2003–2005 African locust outbreak

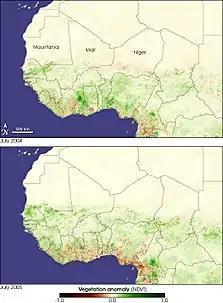
Satellite imagery of western Africa detailing the vegetation affected by locusts and drought in 2004 and 2005, respectively.

During the summer of 2004, large numbers of swarms from Northwest Africa invaded the Sahel in West Africa and quickly moved into crops. By then, the threat of a locust plague emerged, creating one of the most dangerous locust situations since 1989. As the year progressed, the swarms migrated over the continent causing devastation, and in November 2004 appeared in northern Egypt, Jordan and Israel for the first time in 50 years. One swarm in Morocco between Tarfaya and Tan-Tan was 230 km long, at least 150 m wide, and contained an estimated 69 billion locusts, which were being used as a food resource by 33 species of birds (Ullman 2006). Swarms also invaded Cape Verde, the Canary Islands, southern Portugal, and Crete. Lack of rain and cold temperatures in the winter breeding area of Northwest Africa slowed down the development of the locusts and allowed the locust control agencies to stop the cycle in early 2005.